Corinth Canal

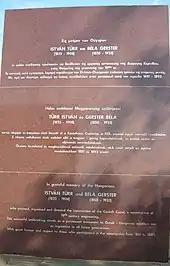
Monument at the Corinth Canal remembering the architects

The idea of a canal was revived after Greece gained formal independence from the Ottoman Empire in 1830. The Greek statesman Ioannis Kapodistrias asked a French engineer to assess the feasibility of the project but had to abandon it when its cost was assessed at 40 million gold francs—far too expensive for the newly independent country. Fresh impetus was given by the opening of the Suez Canal in 1869, and, the following year, the government of Prime Minister Thrasyvoulos Zaimis passed a law authorizing the construction of a Corinth canal. French entrepreneurs were put in charge but, following the bankruptcy of the French company that had attempted to dig the Panama Canal, French banks refused to lend money, and the company went bankrupt as well. A fresh concession was granted to the "Société Internationale du Canal Maritime de Corinthe" in 1881, which was commissioned to construct the canal and operate it for the next 99 years. Construction was formally inaugurated on 23 April 1882 in the presence of King George I of Greece.